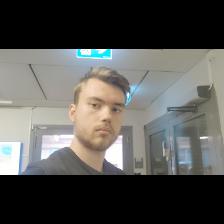
Label: Human